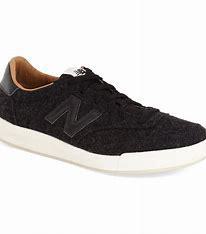
Brand: New
Model: Balance New Balance 300